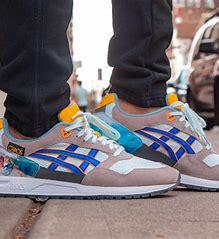
Brand: Asics
Model: Gel Saga